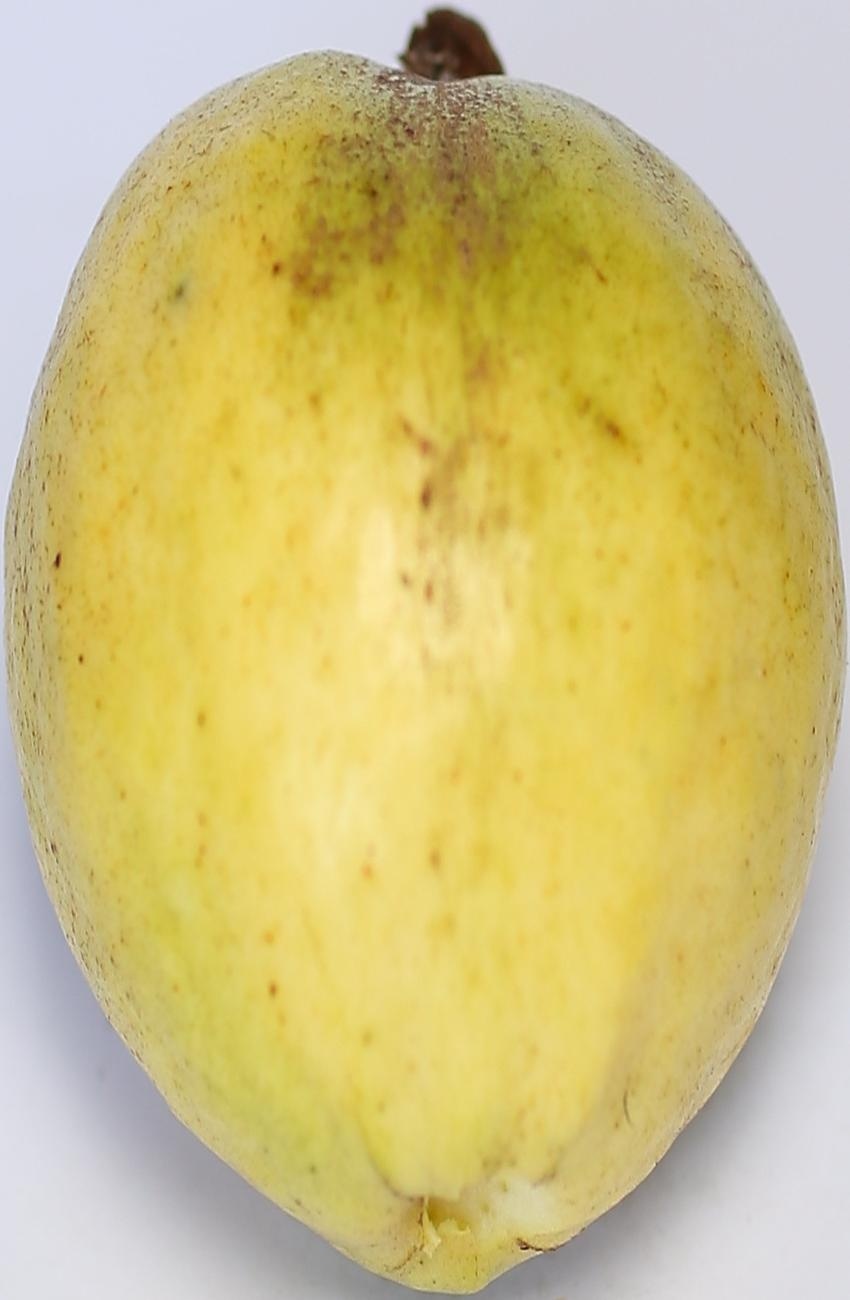
Maturity: ripe
Variety: thadhrami